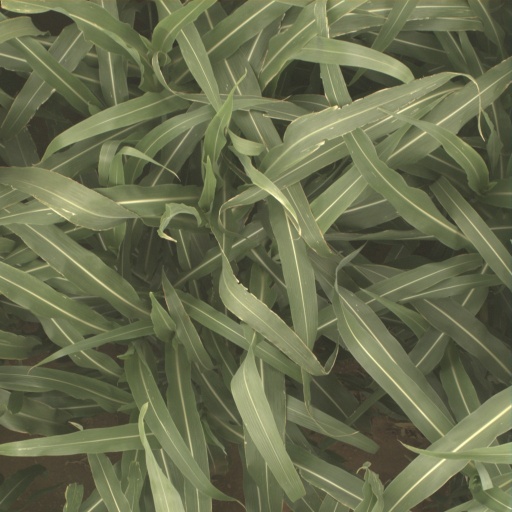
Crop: sorghum